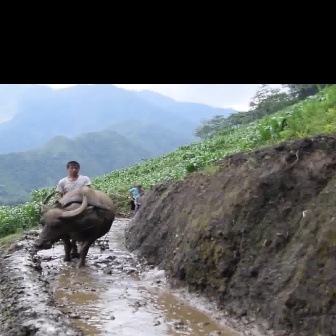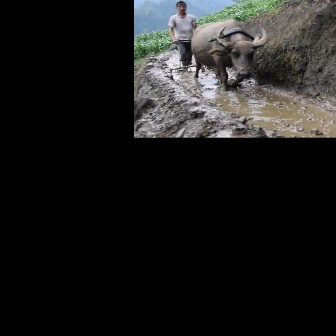
  Please identify the target specified by the bounding box [31,187,115,271] in the first image and locate it in the second image. Return the coordinates in [x_min,y_min,x_max,y_max] format.
Answer: [190,19,267,96]